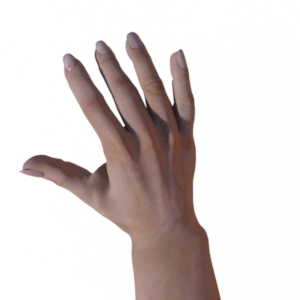
Label: paper